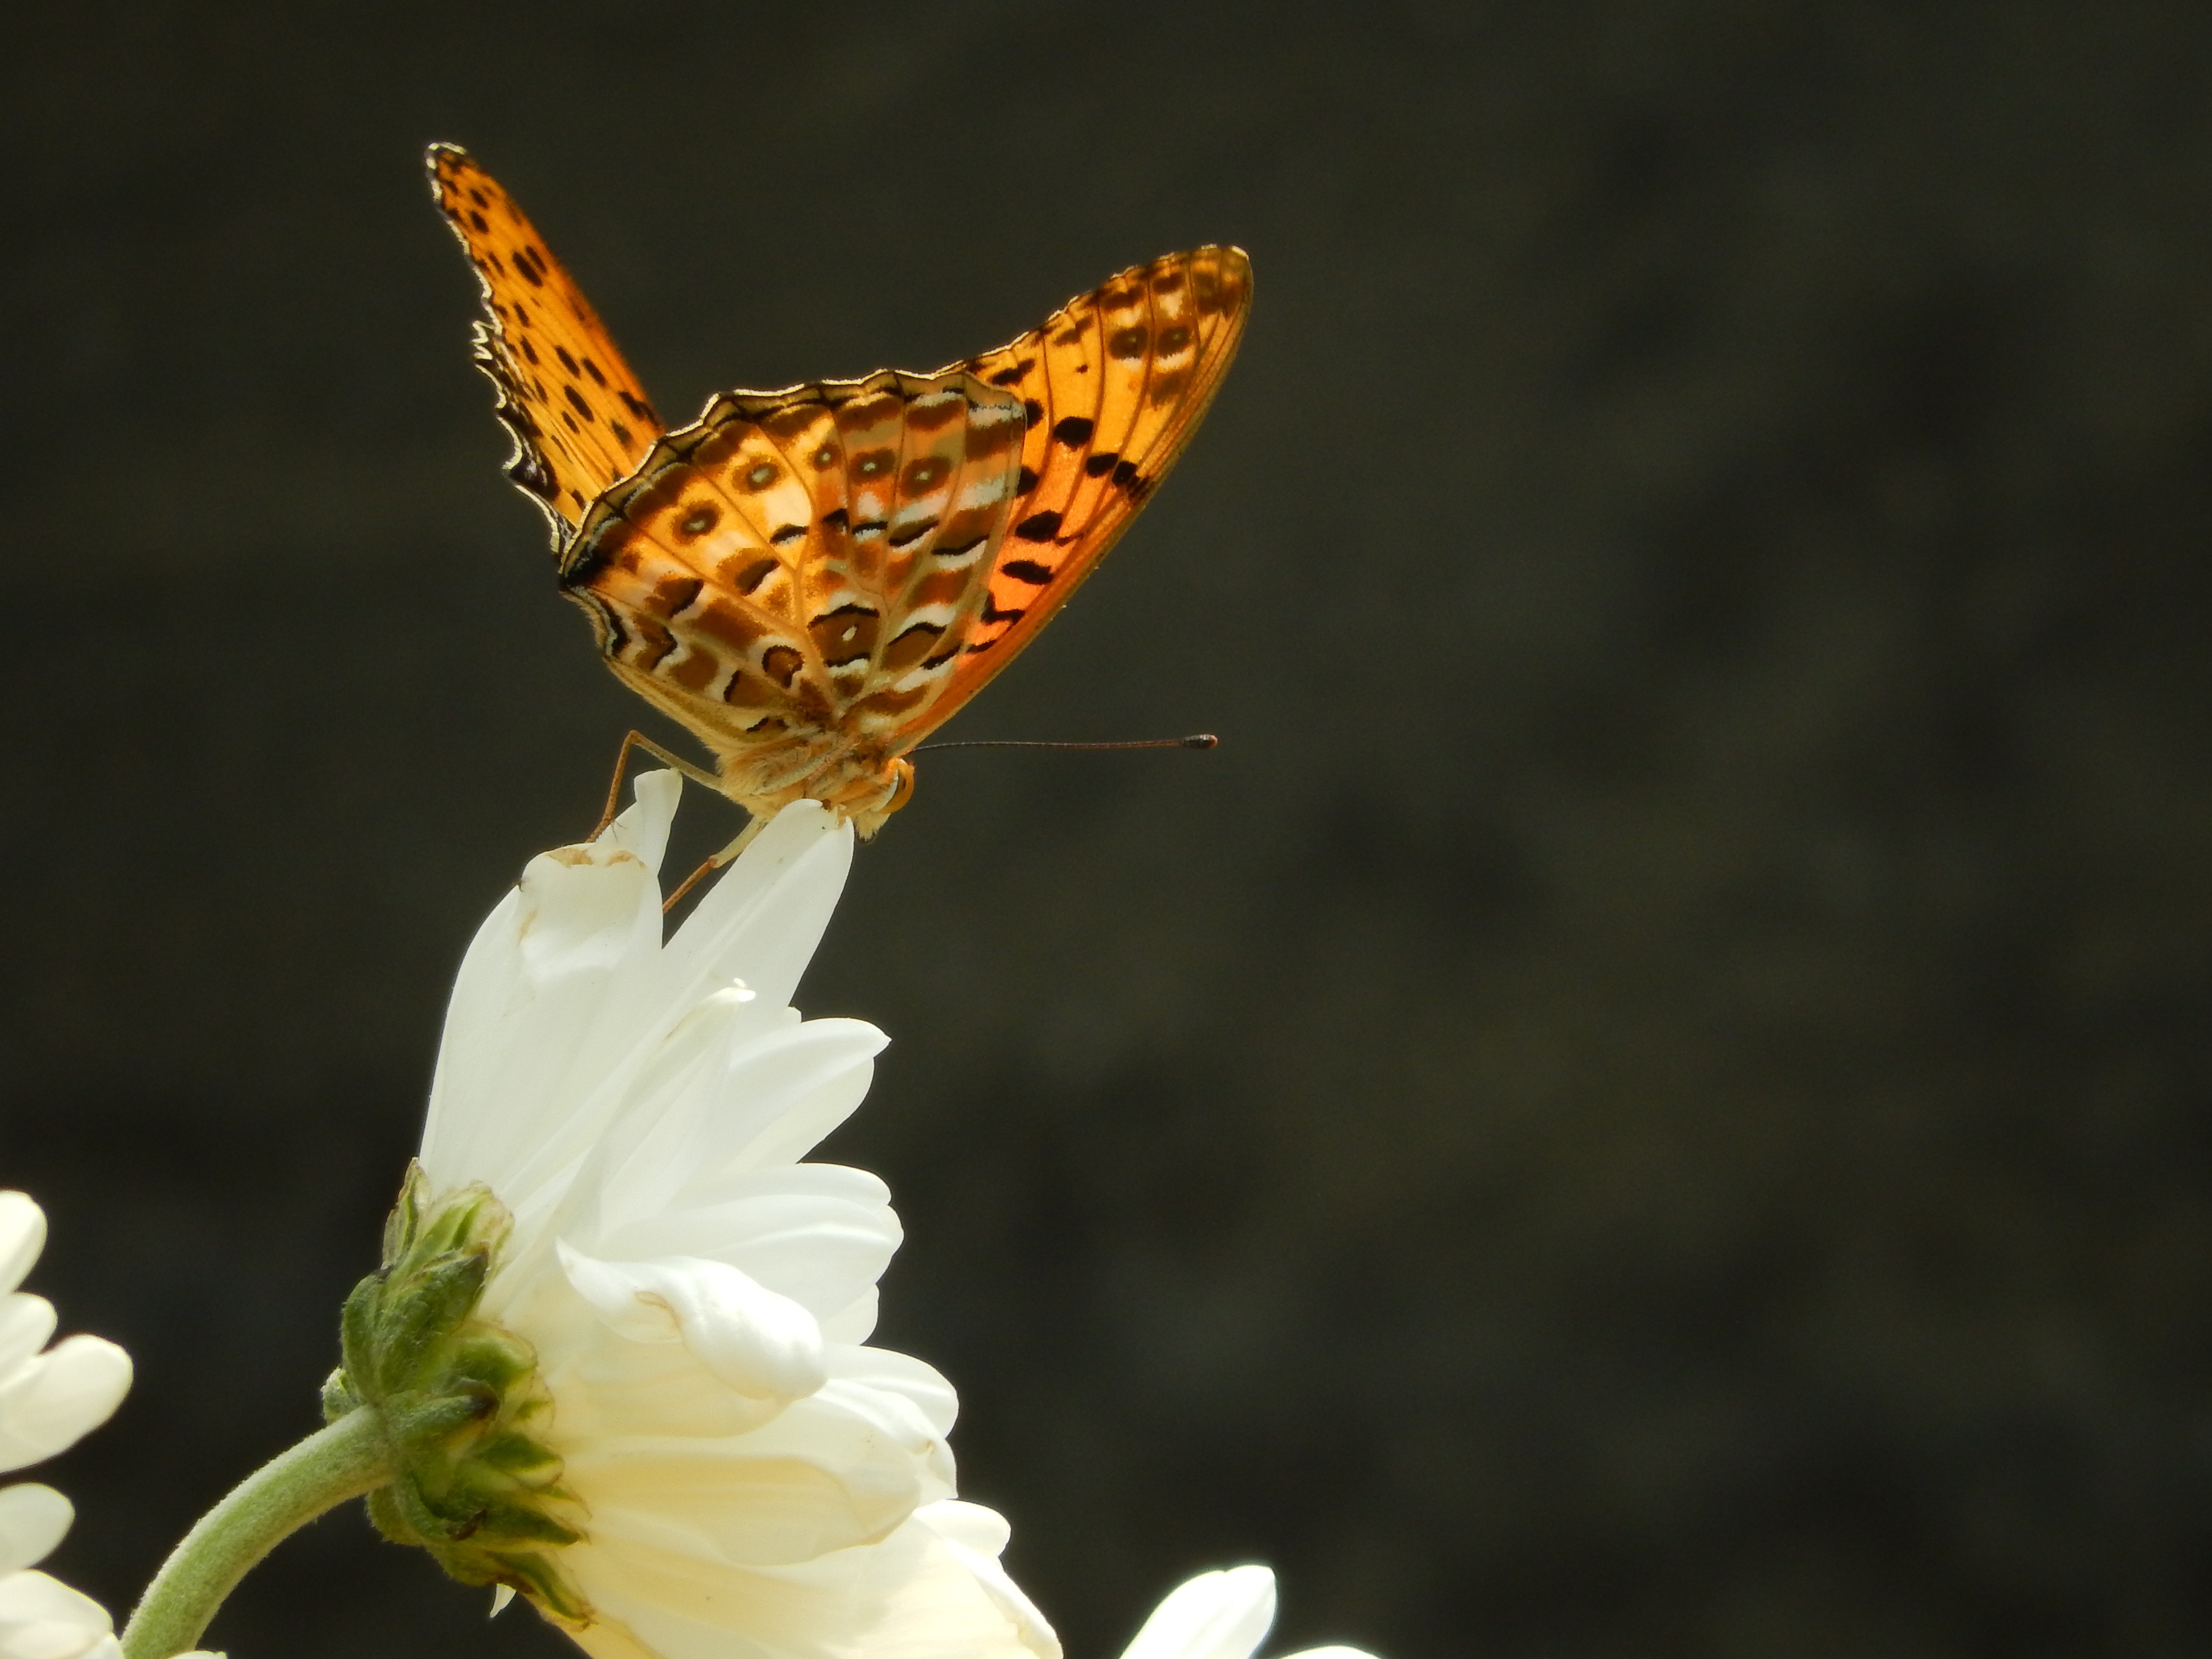
wing, flower, petal, insect, butterfly, fauna, invertebrate, nectar, macro photography, pollinator, moths and butterflies